Chatham County Courthouse

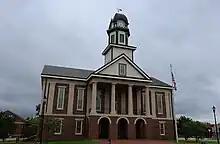
Chatham County Courthouse, April 2023

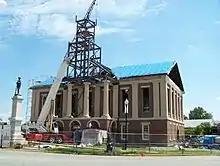
Chatham County Courthouse during its reconstruction in 2012

The Chatham County Courthouse is a historic courthouse located at Pittsboro, Chatham County, North Carolina. It sits at the center of town in the middle of a traffic circle. It was built in 1881 for $10,666 and is a two-story rectangular brick structure